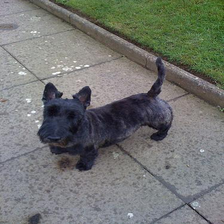
Species: dog
Breed: scottish terrier